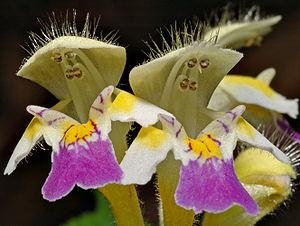
Inflorescence de galéopside ornée (Galeopsis speciosa). Identification par Franz Xaver. Camera data Camera Nikon D70 Lens Tamron SP AF 90mm/2.8 Di Macro 1:1 Flash Nikon Speedlight SB-800 Focal length 90 mm Aperture f/64 Exposure time 1/100 s Sensivity ISO 200"
La proxiphotographie ou « photographie de près » est l'ensemble des techniques photographiques permettant de photographier des sujets de petite taille sans atteindre la macrophotographie. On parle souvent dans ce cas d'un gros plan. Une définition plus précise limite la proxiphotographie aux grandissements compris entre 1:10 et 1:1.
Cette page n'a ni la prétention ni pour objet de proposer une liste exhaustive des références relatives à la botanique européenne et méditerranéenne, une telle entreprise serait, bien entendu, sans fin... Son ambition est de présenter une liste d'ouvrages, de publications ou de sites Web reconnus par la communauté scientifique comme incontournables ou majeurs, qu'ils soient généraux ou plus ciblés.